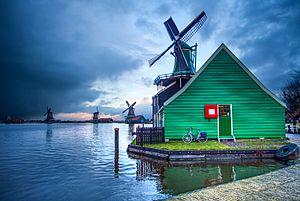
Le vert est un champ chromatique regroupant les couleurs situées sur le cercle chromatique entre le jaune et le bleu. Contrairement à d'autres couleurs, qui changent de nom quand elles sont lavées de blanc ou rabattues avec du noir, comme le rouge qui devient rose ou brun, le vert conserve son nom, vert pâle ou vert foncé, vert vif ou vert grisâtre.